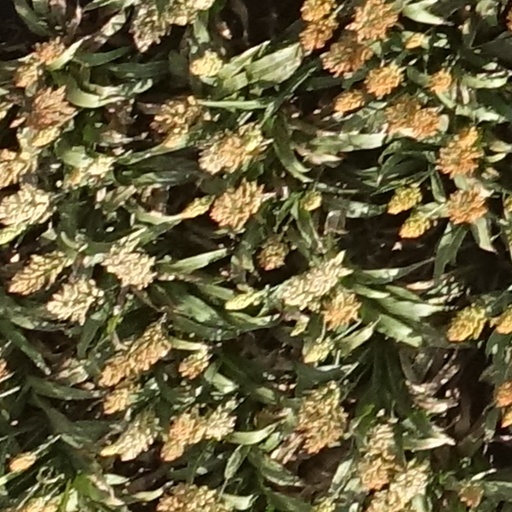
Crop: sorghum